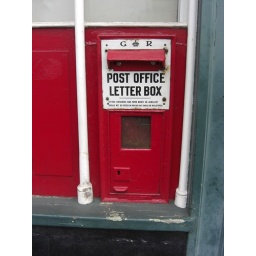
Georgian Ludlow posting box now out of service at the closed Exeter Road post office in Crediton Mid Devon.